Morfa Conwy

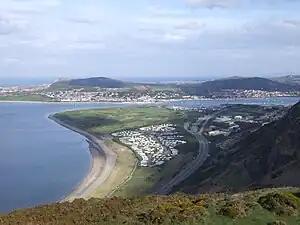
View of Morfa Conwy from Penmaen-bach, with Afon Conwy, Deganwy and Creuddyn peninsula

Morfa Conwy is a spit formed originally of marshy sand, north of the western end of the modern A55 entrance to Conwy in Conwy county borough, north-west Wales. A widely used corruption of the place name is "Conwy Morfa", likely to have come about from the nearby "Conway Marsh" changing to "Conway Morfa". The North Wales Coast Line railway once had a stop at 'Conway Morfa'.